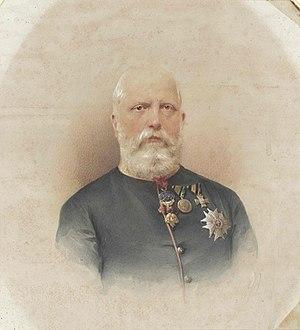
Ferdinand de Habsbourg-Toscane, né le 10 juin 1835 à Florence et mort le 17 janvier 1908 à Salzbourg, fut le dernier grand-duc de Toscane, de 1859 à 1860, sous le nom de Ferdinand IV, avant son rattachement au nouveau royaume d'Italie.